Uriyadi (2020 film)

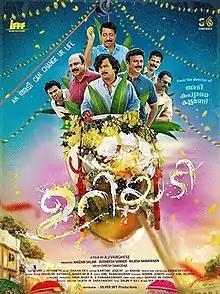
Theatrical release poster

Uriyadi is a Malayalam-language thriller comedy-drama film directed by A.J Varghese. The film stars Sreenivasan, Siddique, Vineeth Mohan, Baiju Santhosh, Aju Varghese and others, where Karthik Jogesh is the editor, the cinematography is by Jemin J Ayyaneth, while the original score and soundtrack are composed by Ishaan Dev. The film was released on 17 January 2020.